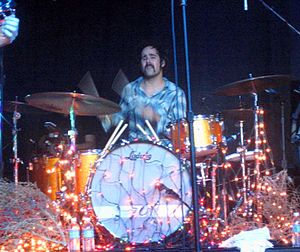
Ronnie Vannucci
Ronnie Vannucci Jr. er trommeslager i det amerikanske band The Killers.